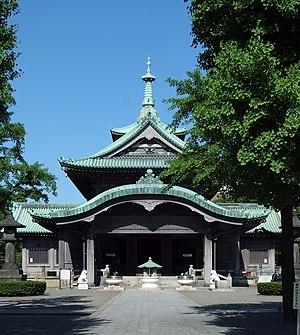
Itō Chūta, né le 26 octobre 1867 à Yonezawa au Japon et mort à l'âge de 86 ans le 7 avril 1954 à Tokyo, est un architecte, historien de l'architecture et critique japonais reconnu comme le principal architecte et théoricien de l'architecture du début du XXᵉ siècle au Japon.